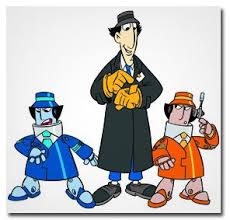
Portrait style: Cartoon Portrait